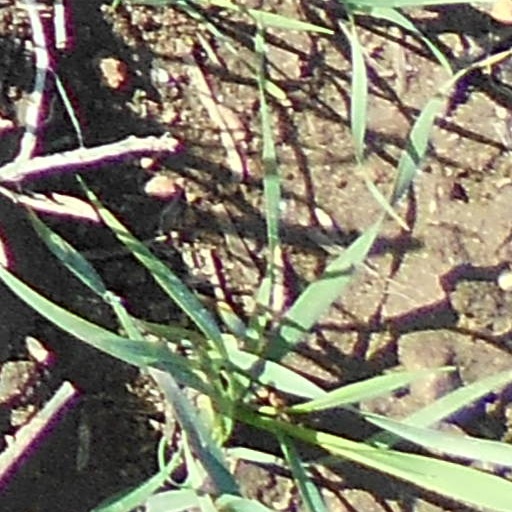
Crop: wheat